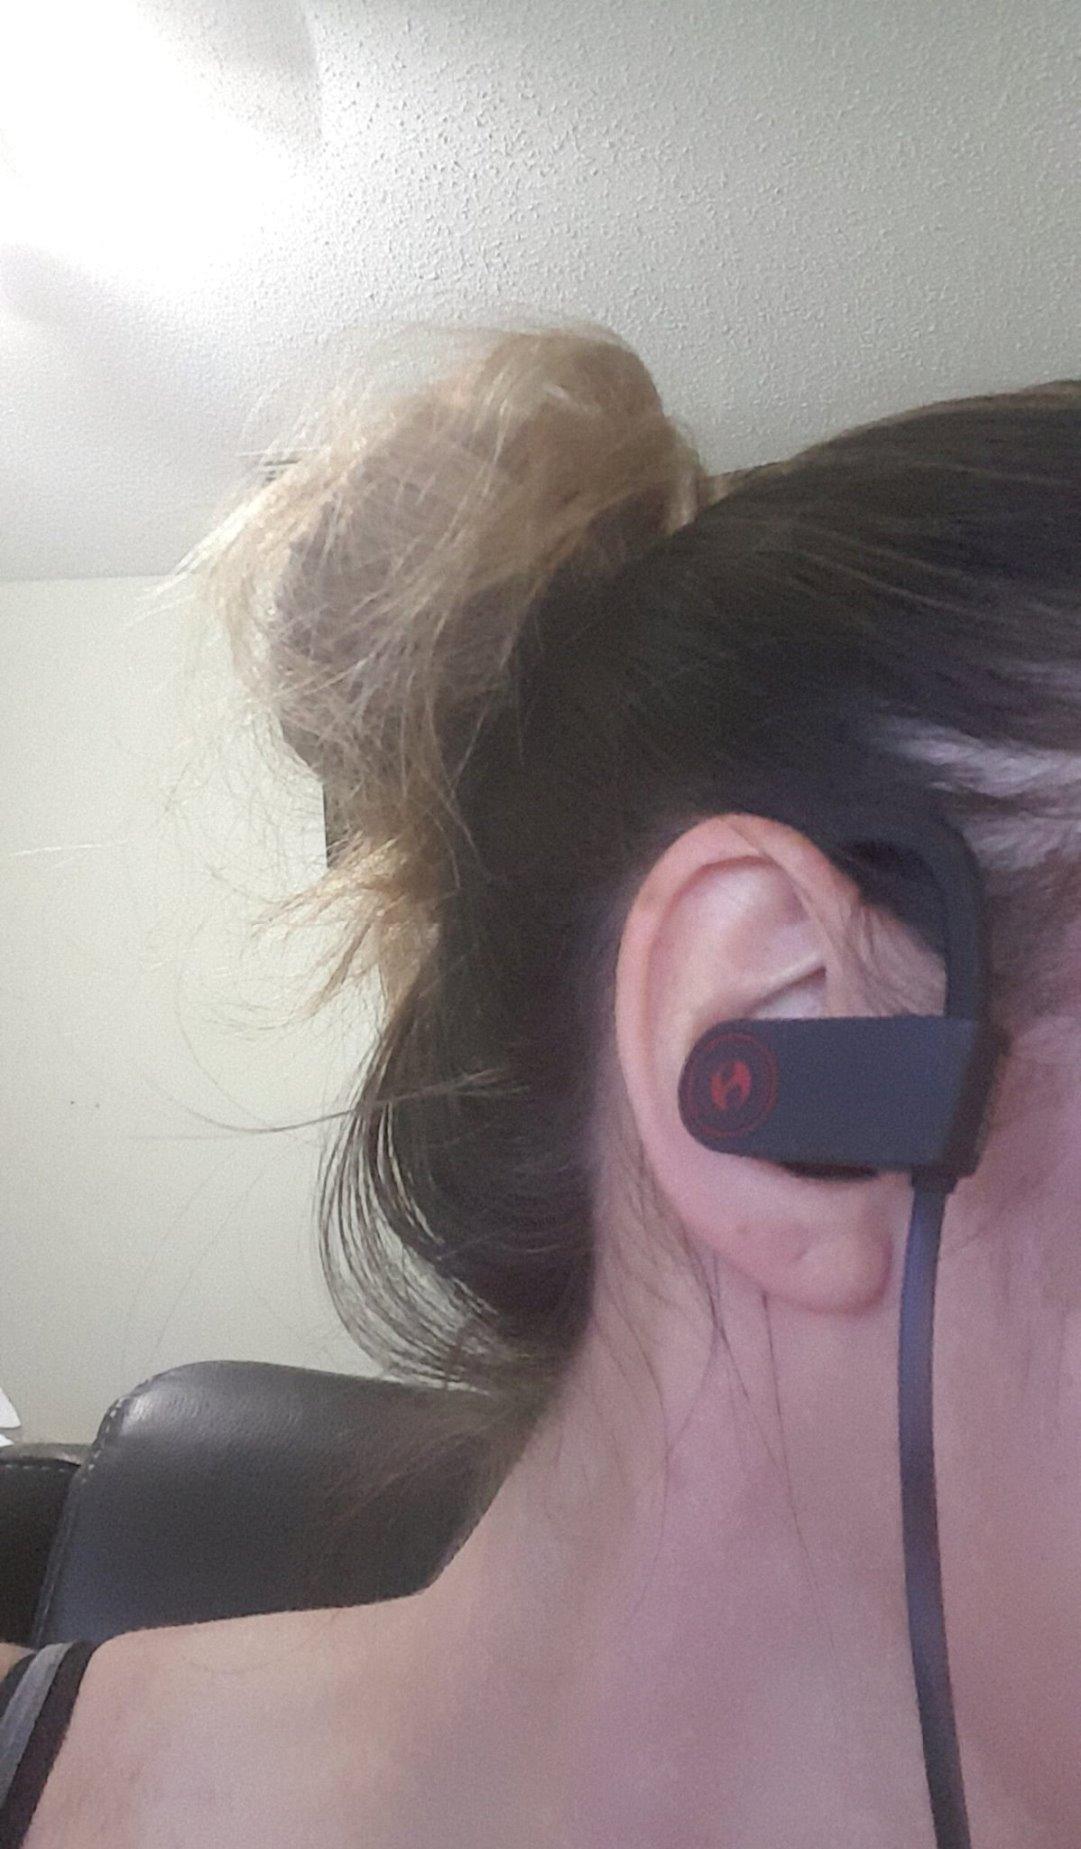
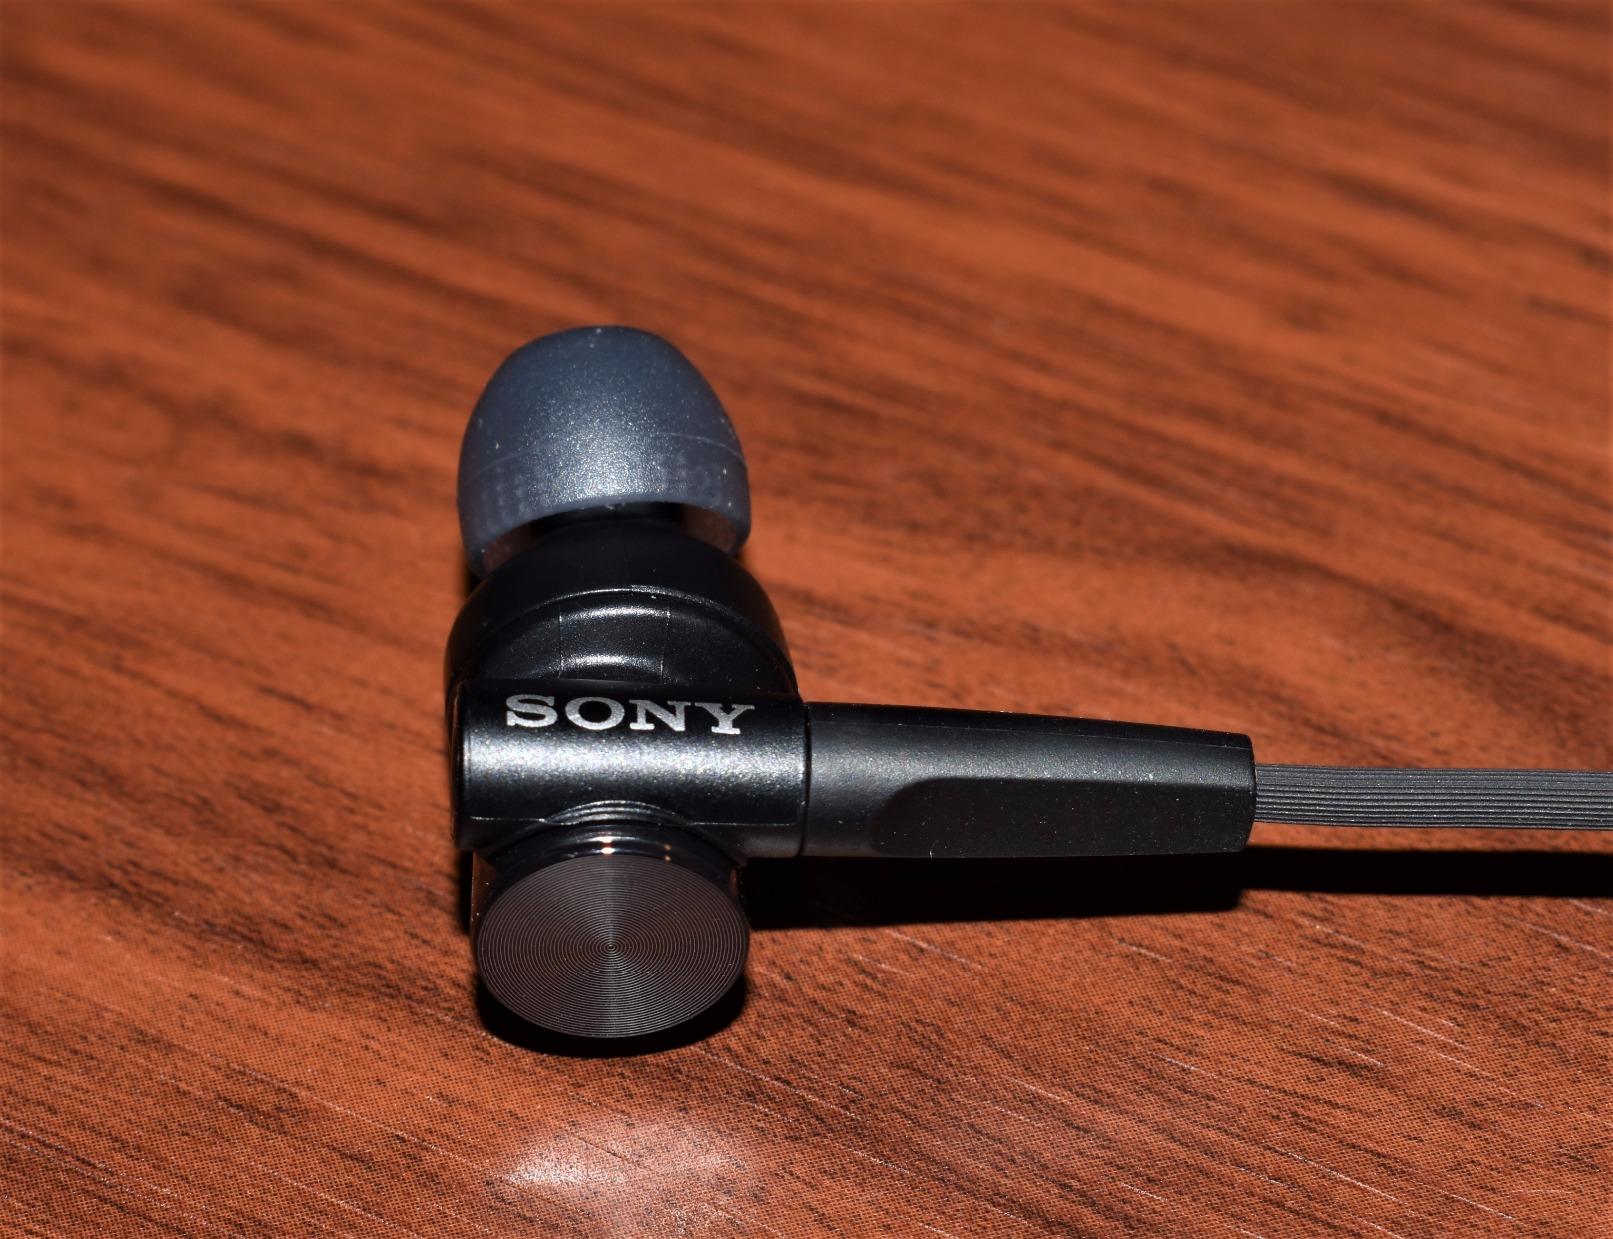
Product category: headphones
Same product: no